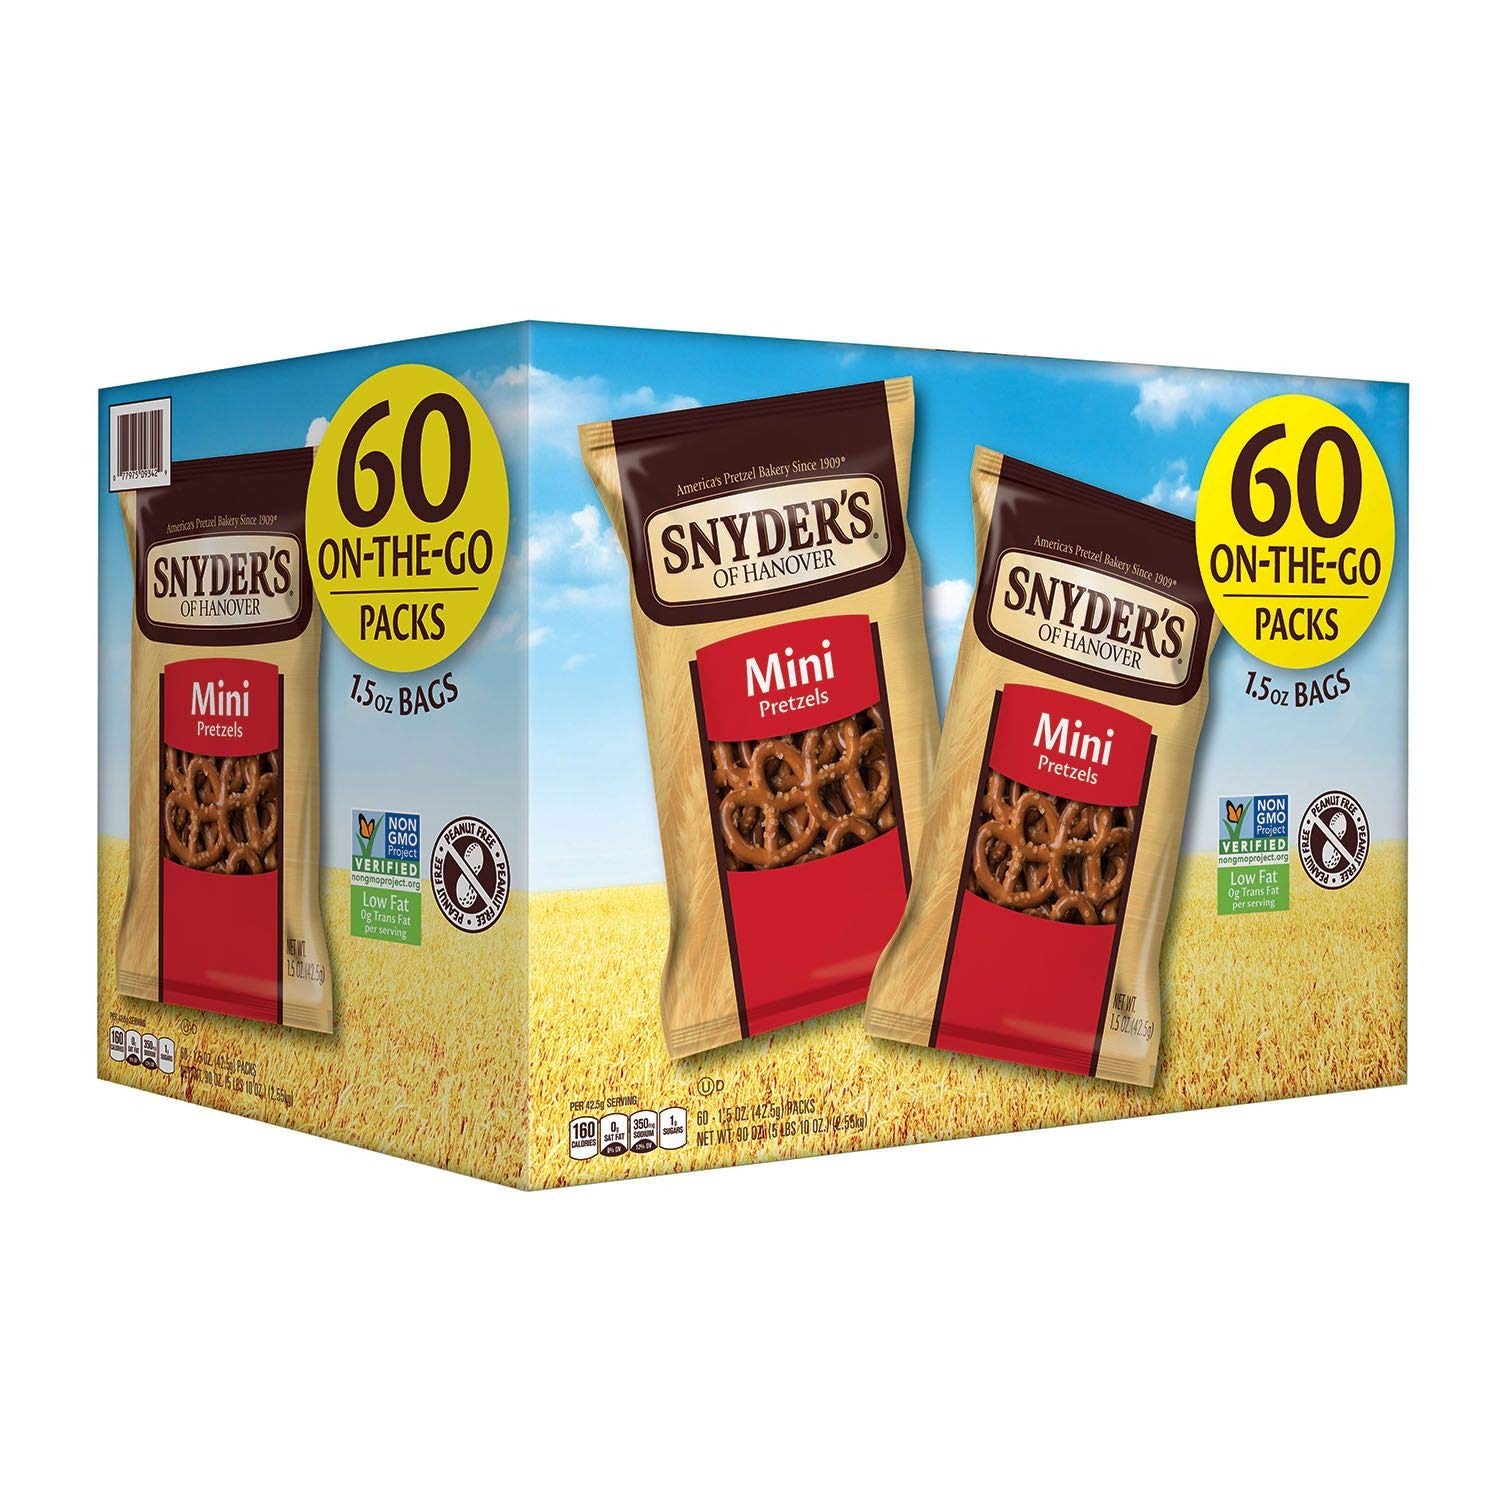
Item Name: Snyder's of Hanover Mini Pretzels
Value: 1.0
Unit: Count

Price: 19.1